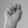
ASL letter: N